Battle of Adrovac

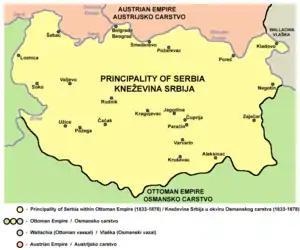
Principality of Serbia (1833–1878): the battle took part near Aleksinac, at the southern border with Ottoman Empire.

Battle of Adrovac (Serbian: "Битка код Адровца)", fought on September 1, 1876. near Aleksinac, was part of the Serbian-Turkish War of 1876–1877. It ended in a Turkish victory.